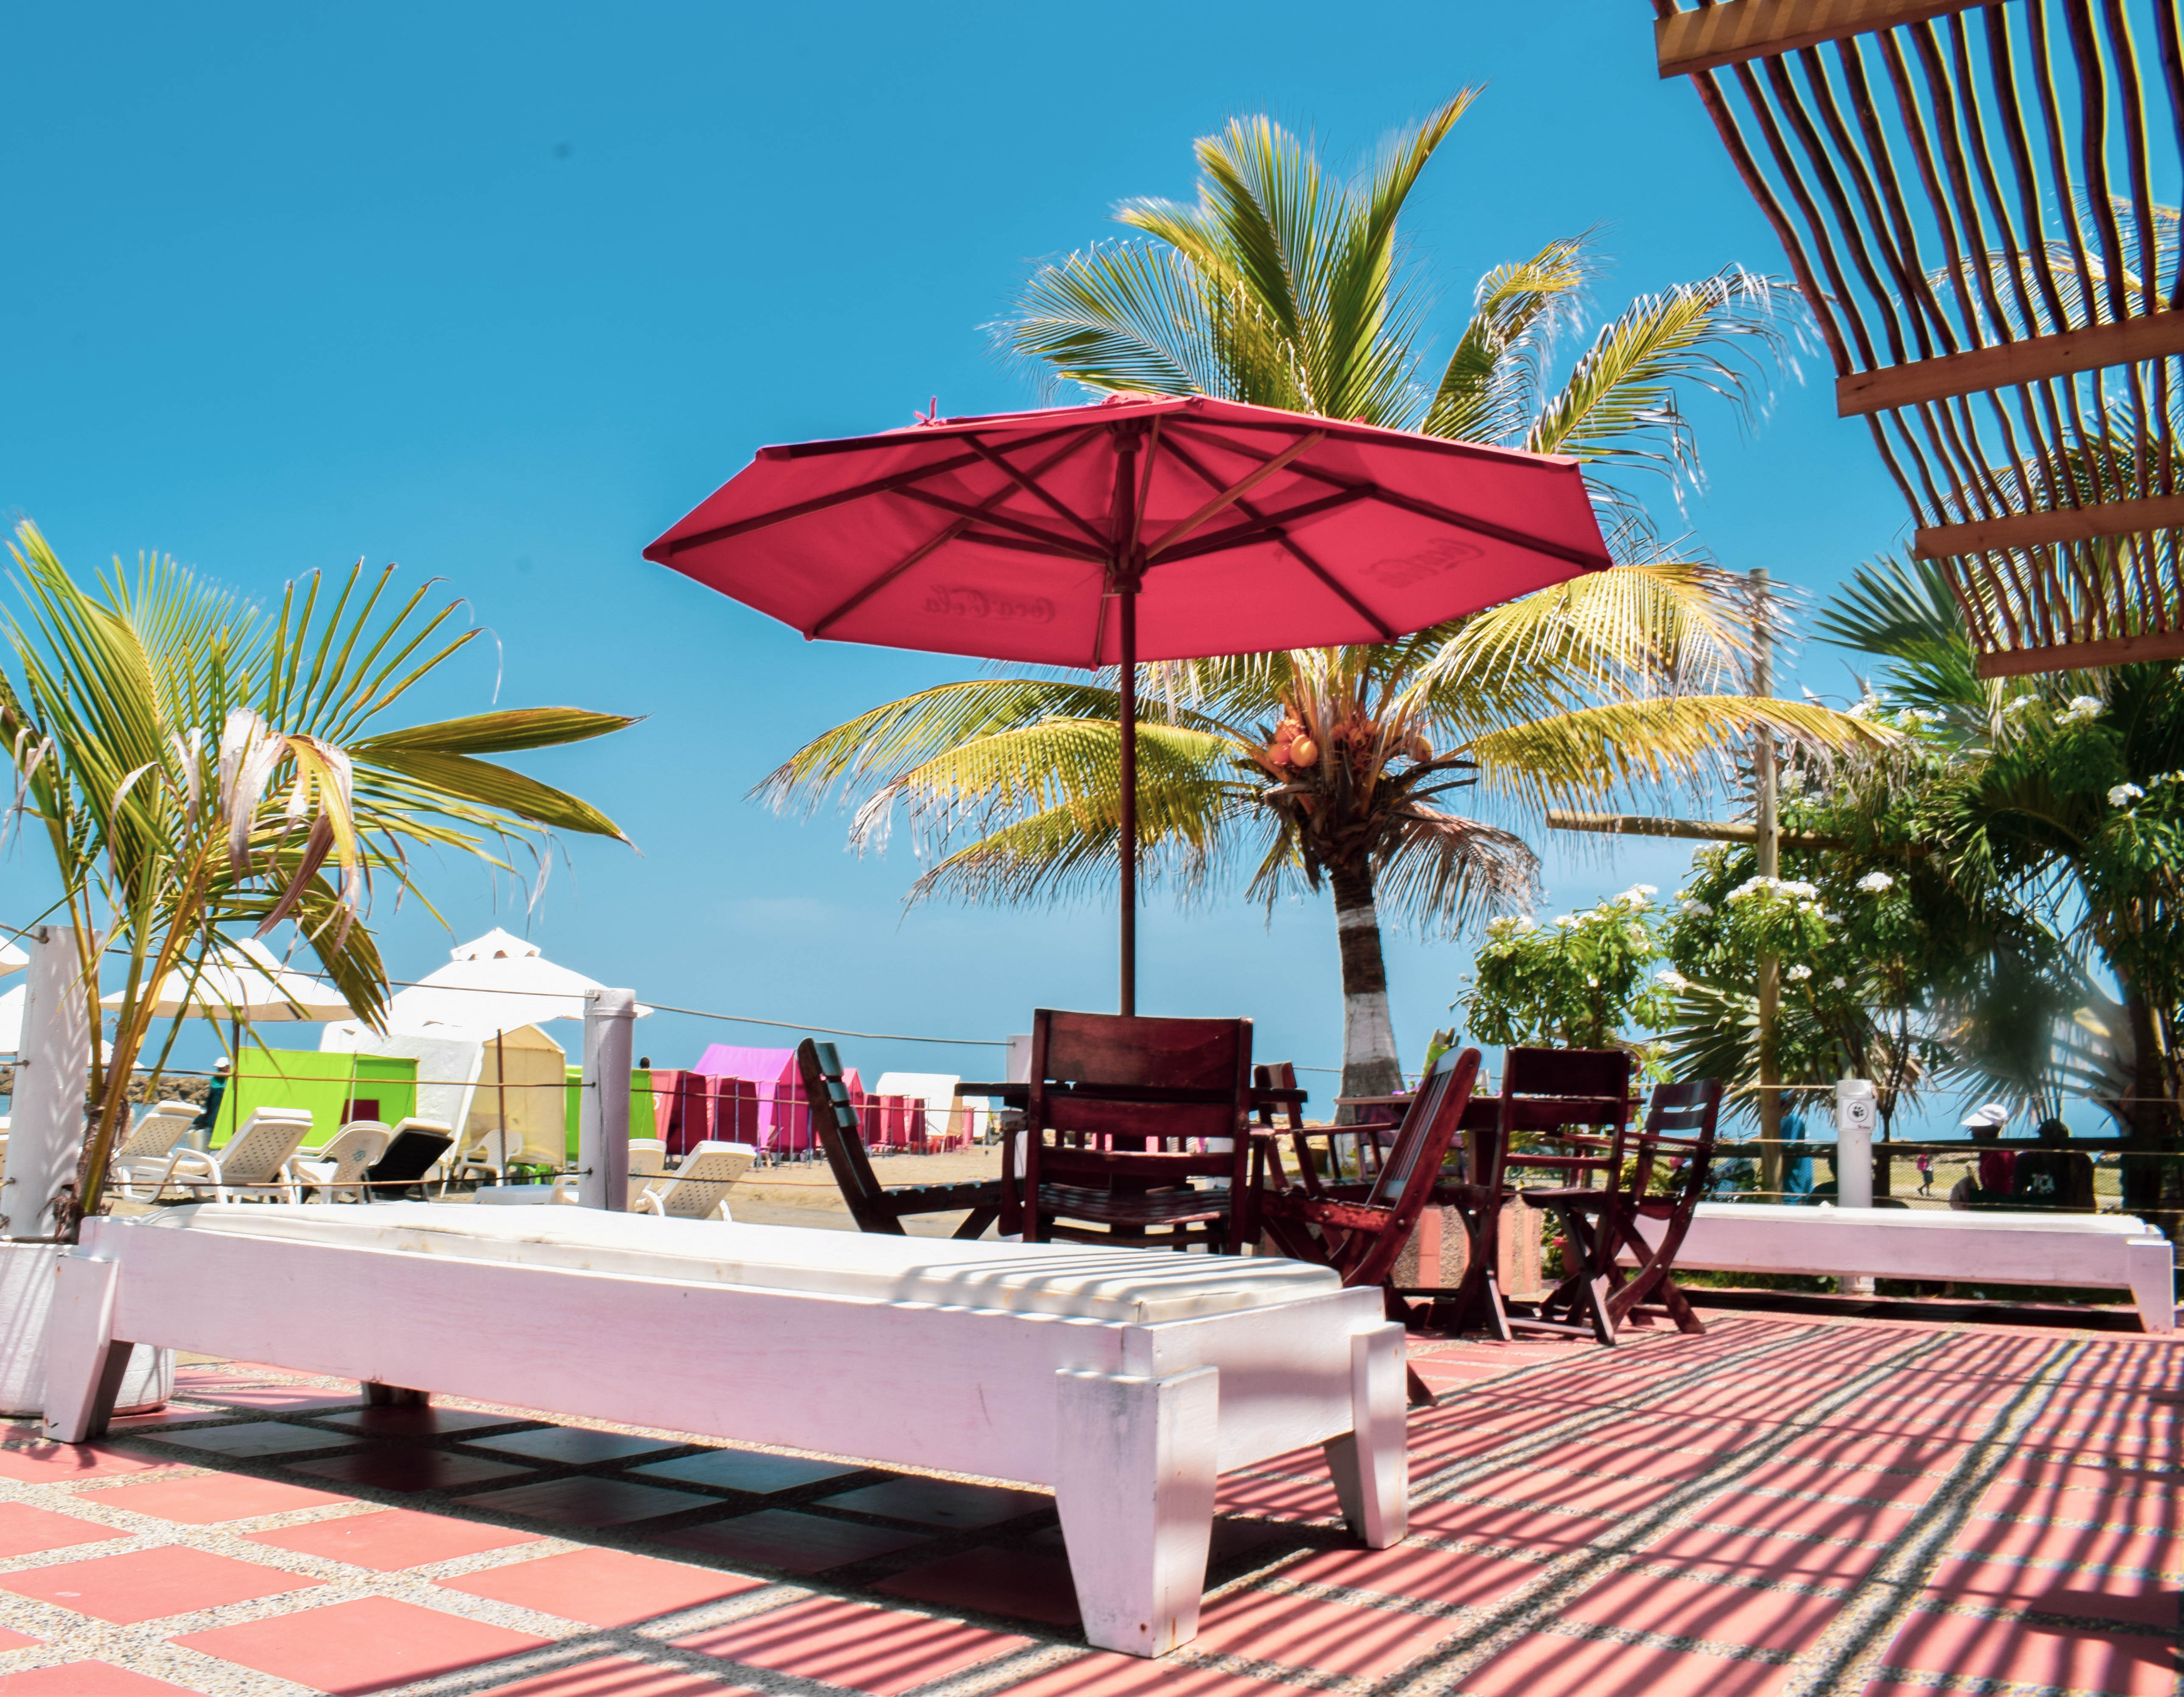
sky, resort, vacation, palm tree, leisure, arecales, outdoor furniture, sunlounger, tourism, real estate, hotel, swimming pool, outdoor structure, caribbean, estate, tree, table